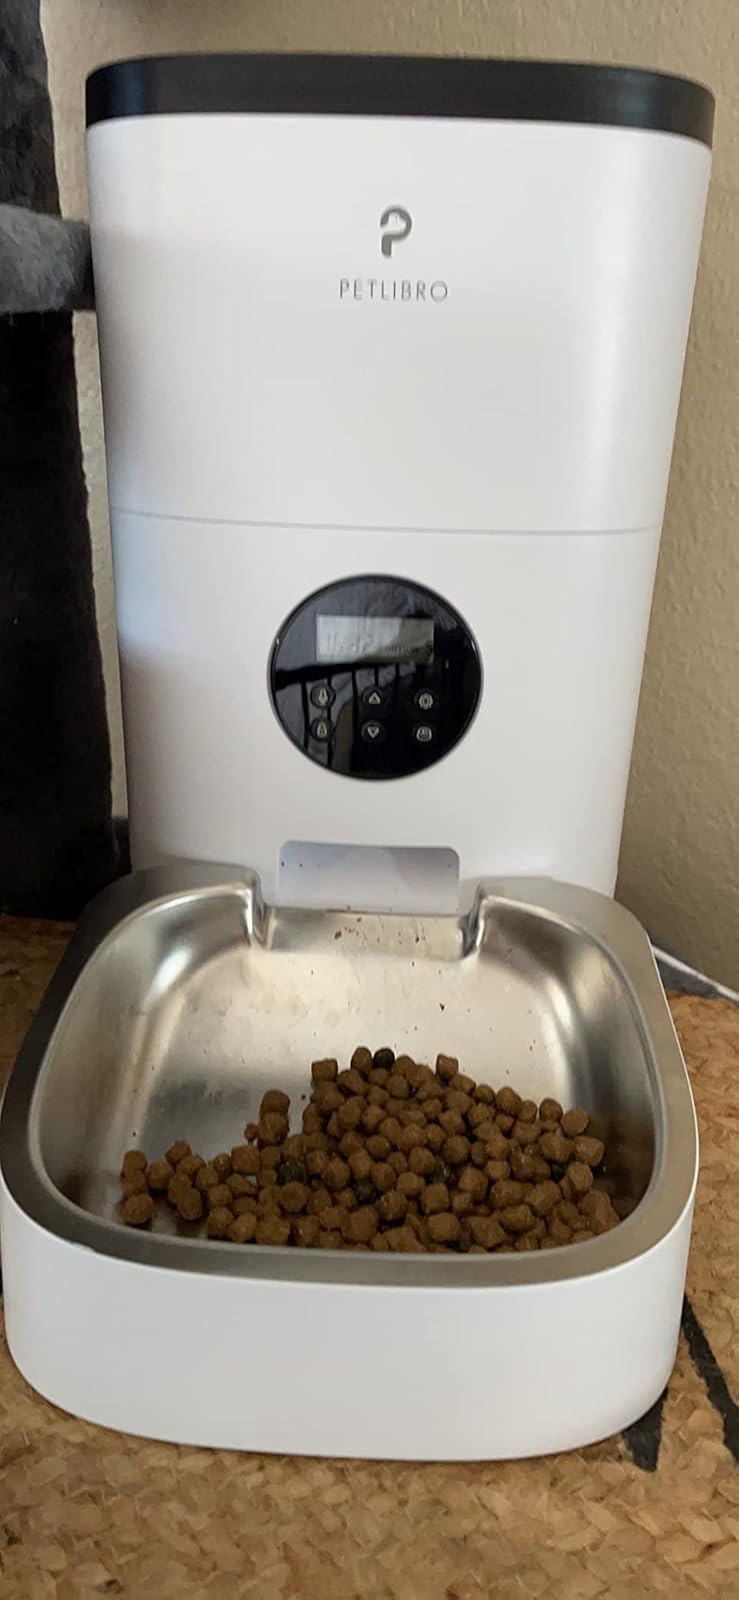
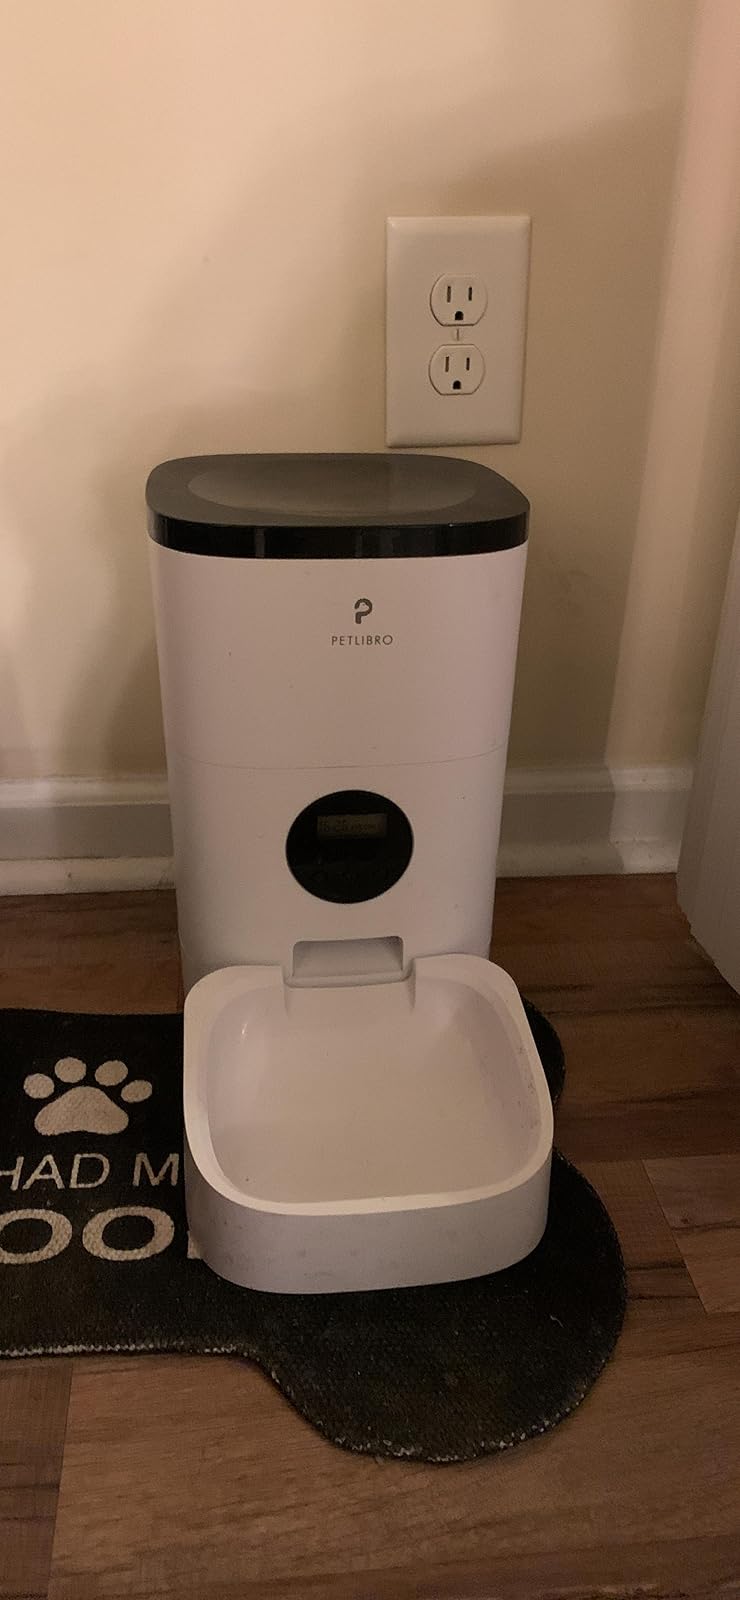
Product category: items_feeder
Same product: yes